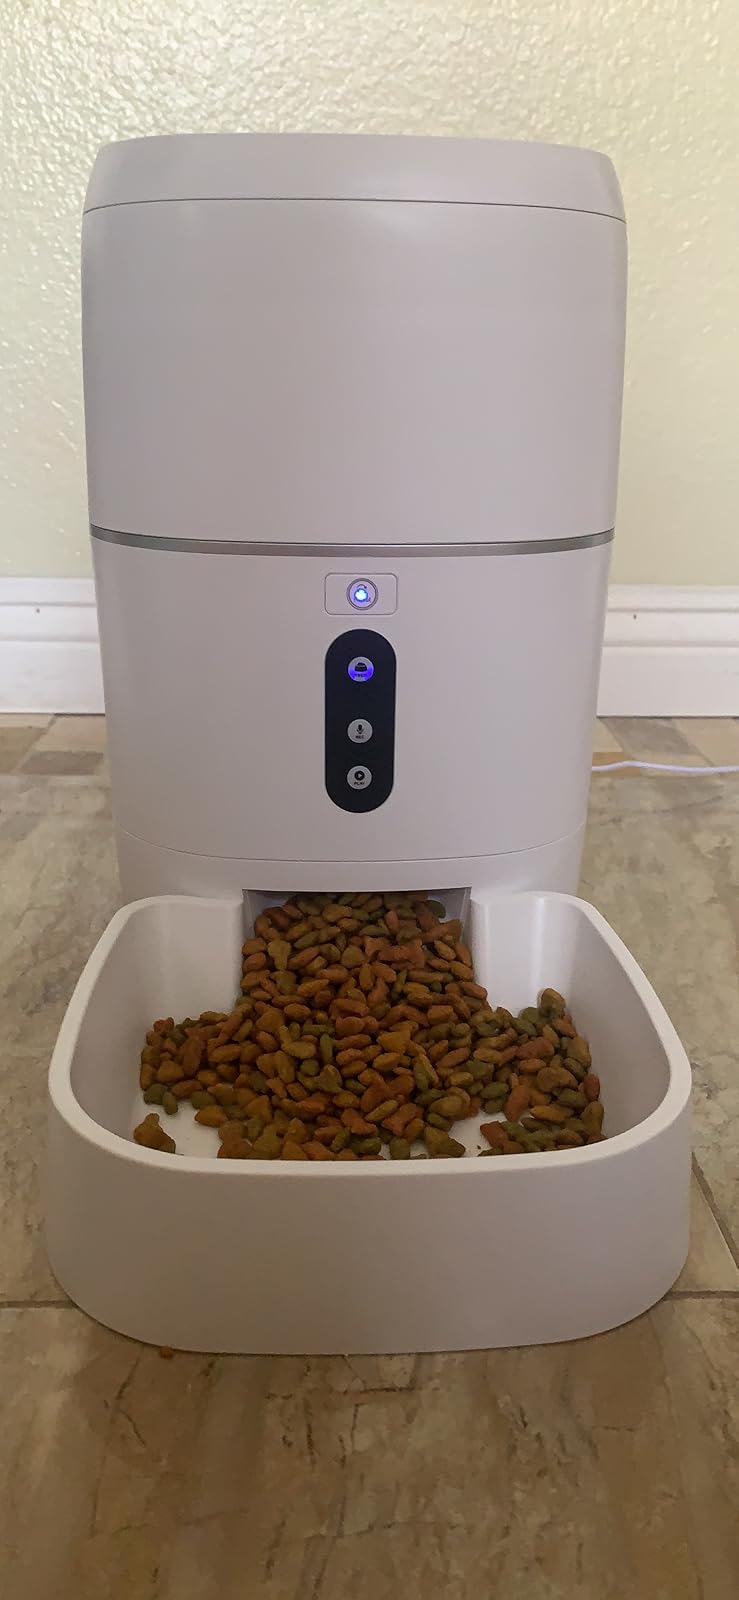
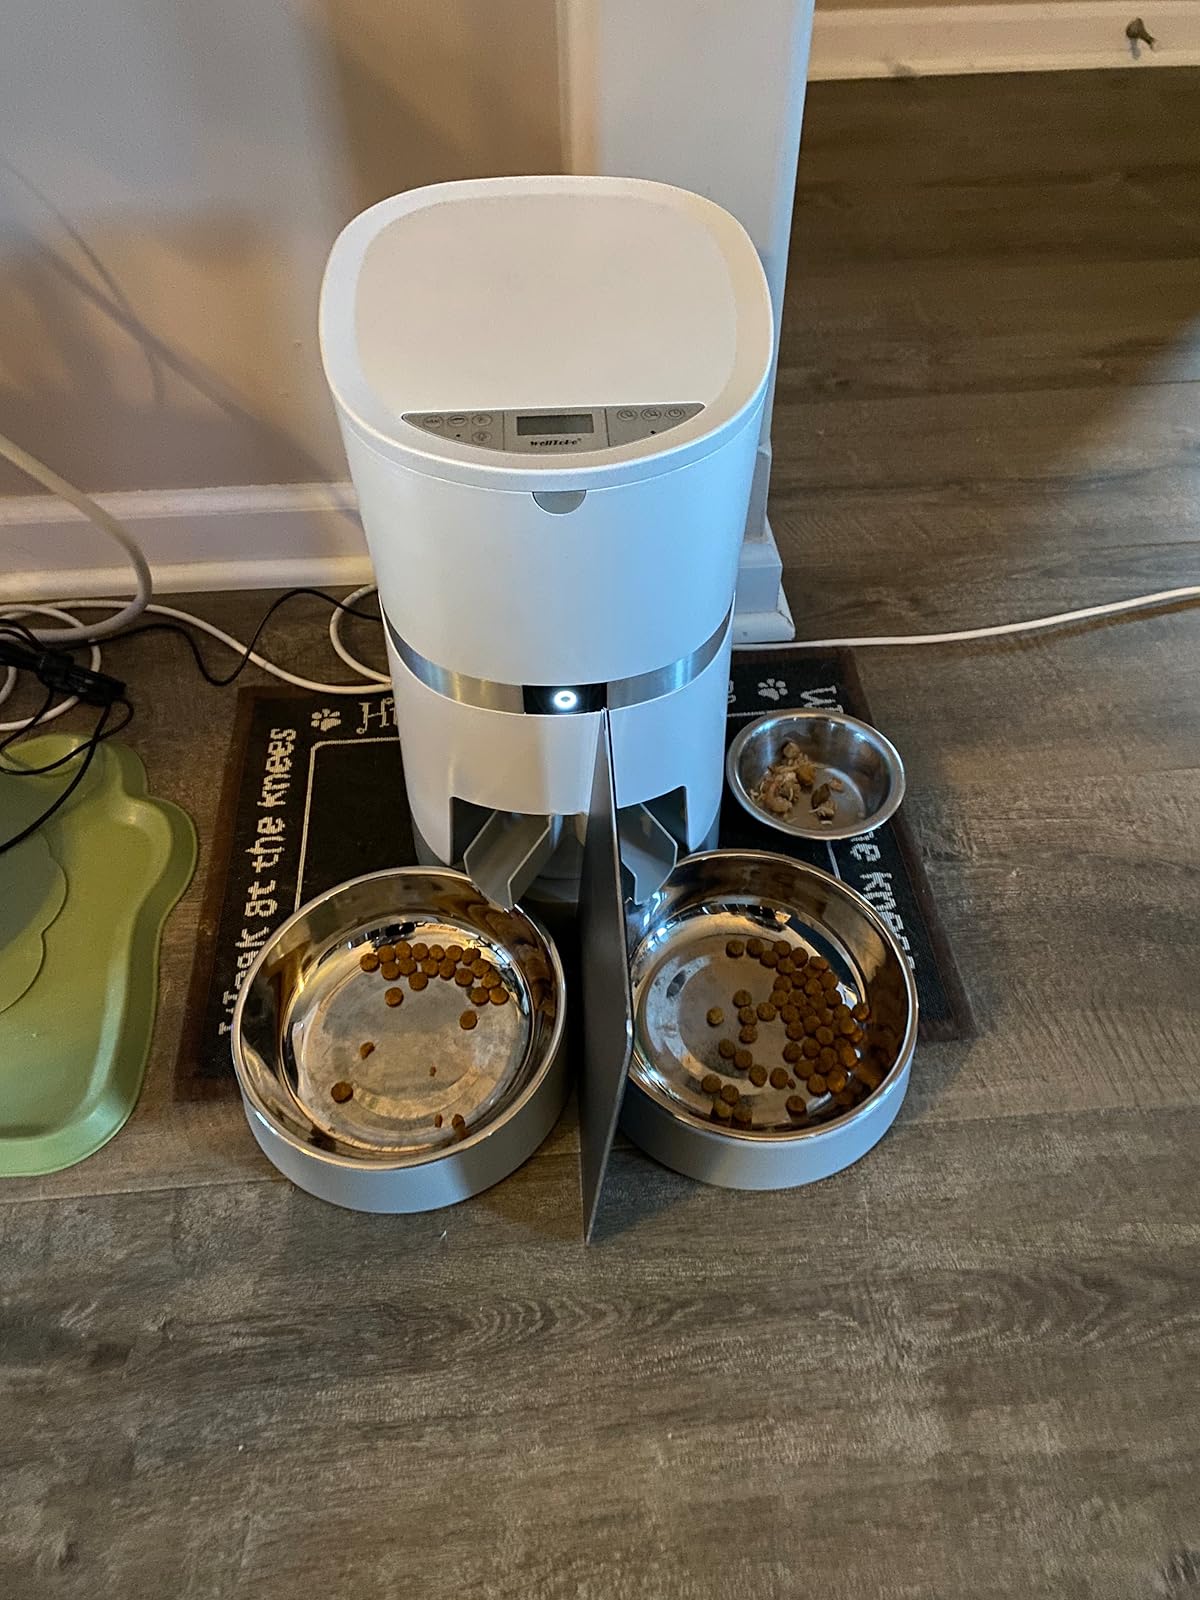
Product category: items_feeder
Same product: no